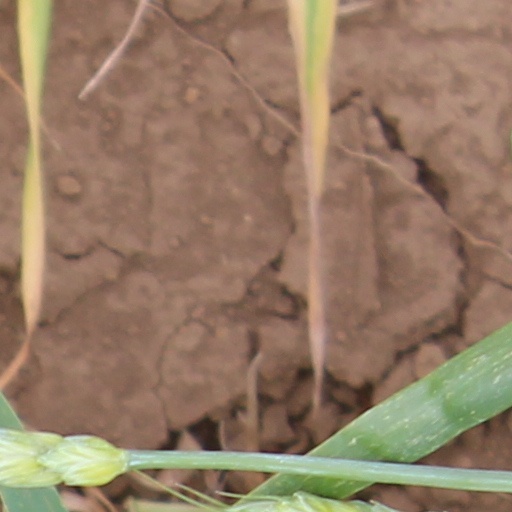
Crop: wheat